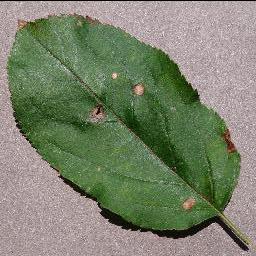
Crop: apple
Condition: black_rot